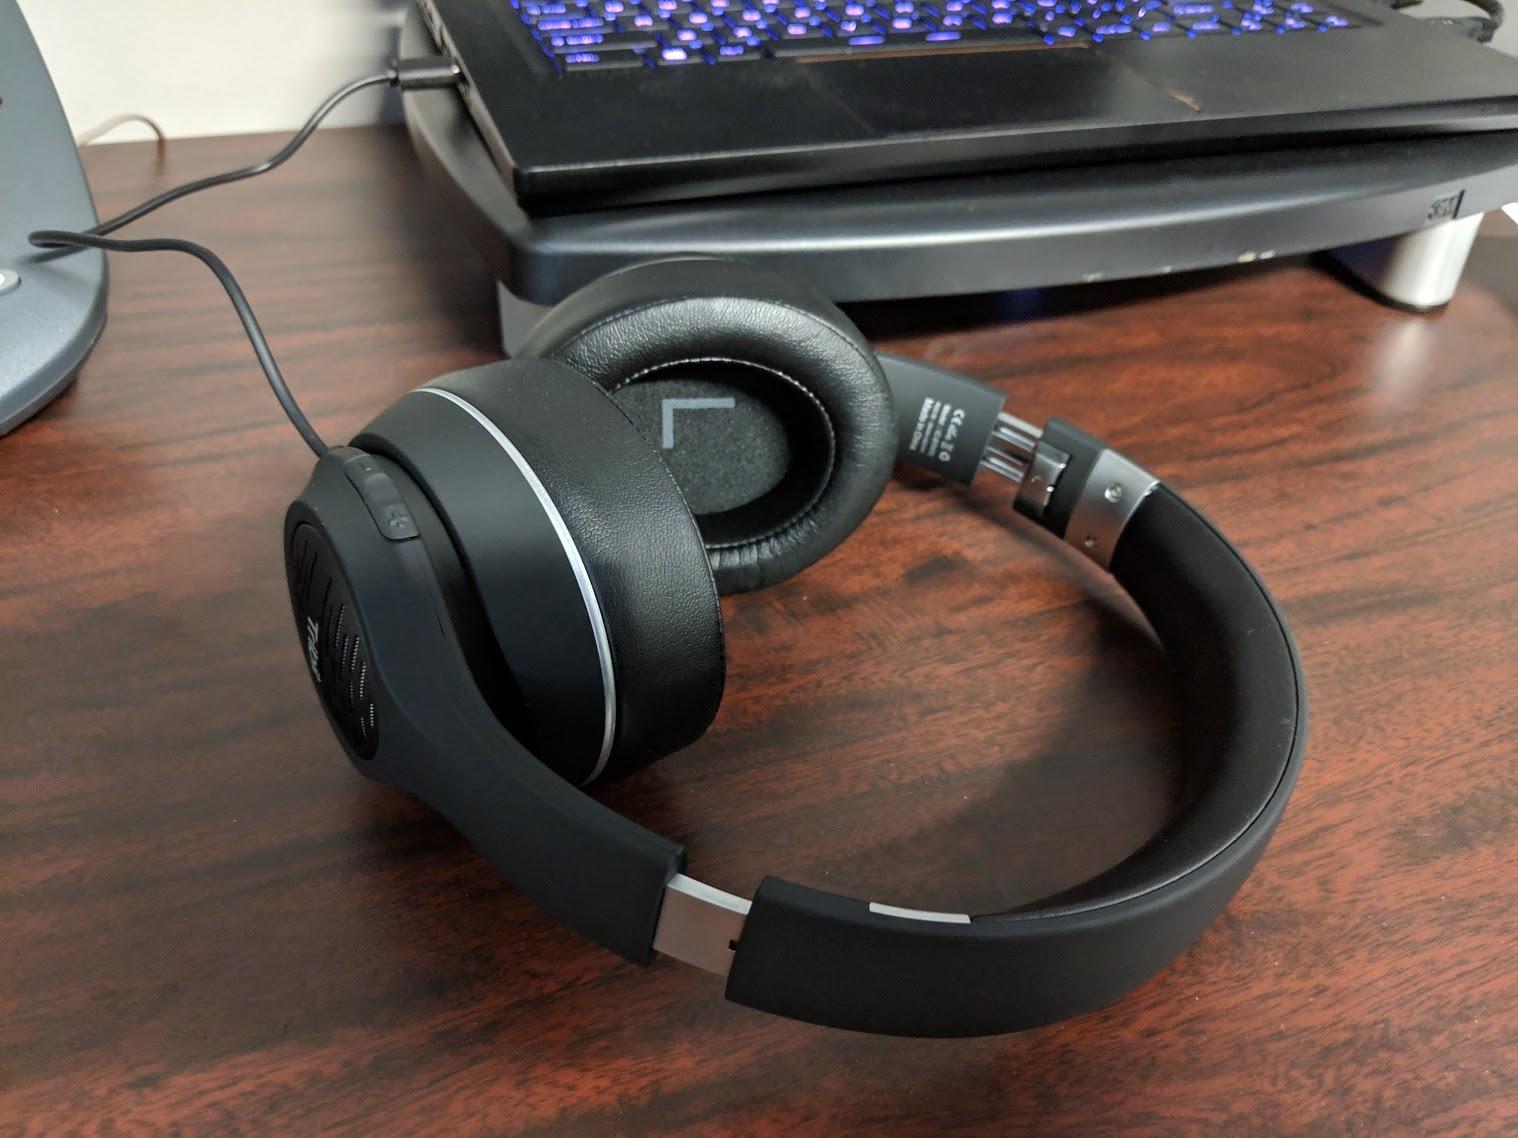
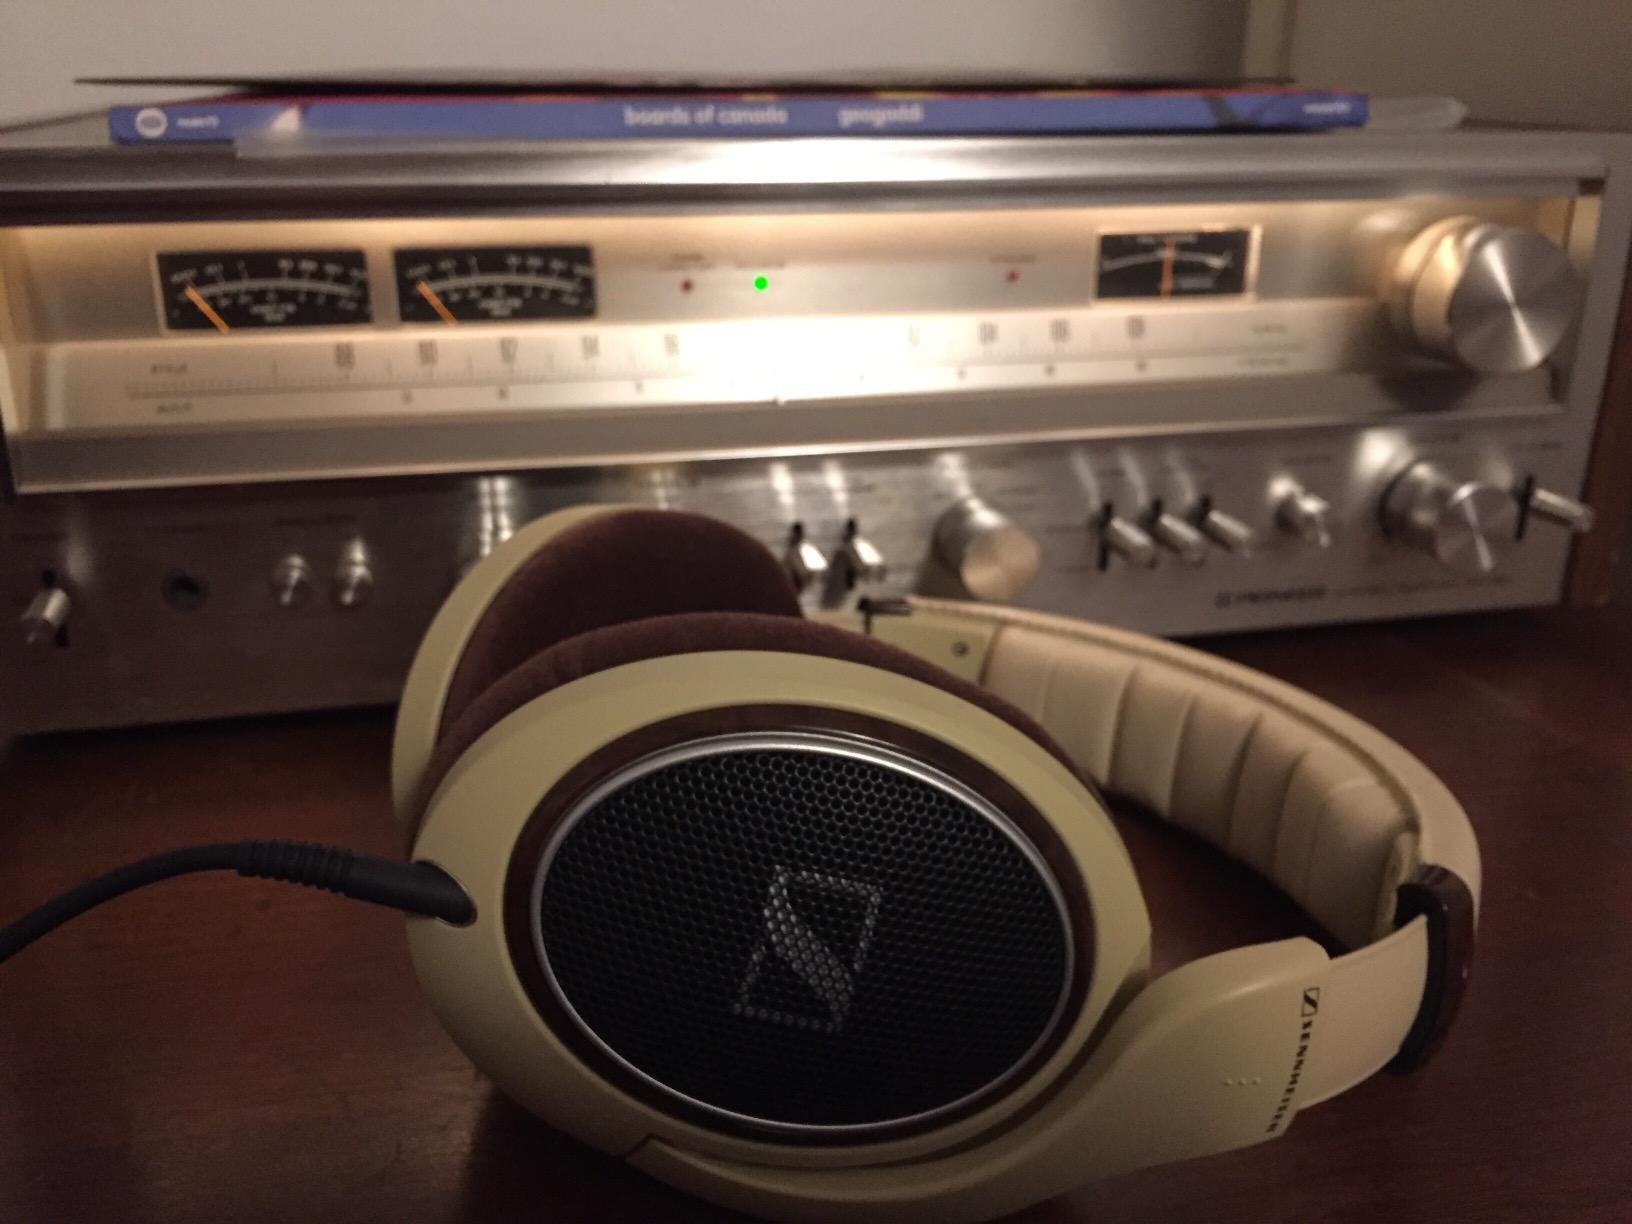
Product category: headphones
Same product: no